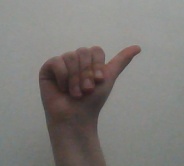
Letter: dhad